Russian Court Dress

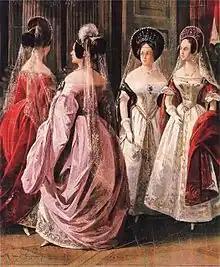
The Armorial Hall of the Winter Palace (detail). A. Ladurner (1834)

Russian court dress was a special regulated style of clothing that aristocrats and courtiers at the Russian imperial court in the 19th-20th centuries had to follow. Clothing regulations for courtiers and those invited to the court are typical for most European monarchies, from the 17th century to the present. In Russia, court etiquette and, accordingly, court dress ceased to exist in 1917 due to the abolition of the monarchy. This style of clothing, especially the woman's dress is known for its long drape sleeves that resemble capes that have a point at the end of each and a sash, which was made popular in the modern world by the 1956 film "Anastasia" and the 1997 animated film "Anastasia".